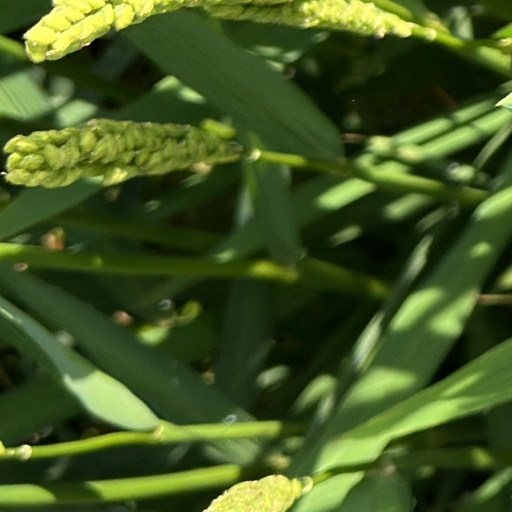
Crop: rice